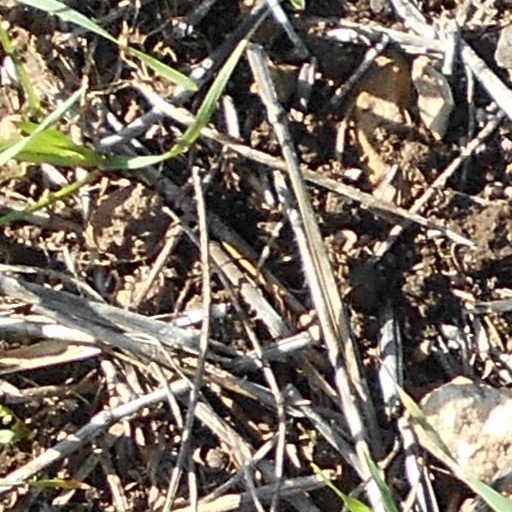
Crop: wheat